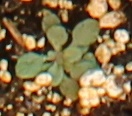
Label: Horseweed